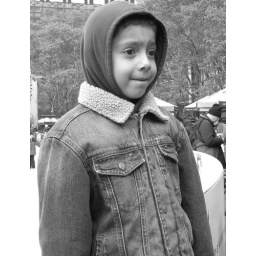
Boy in black & white